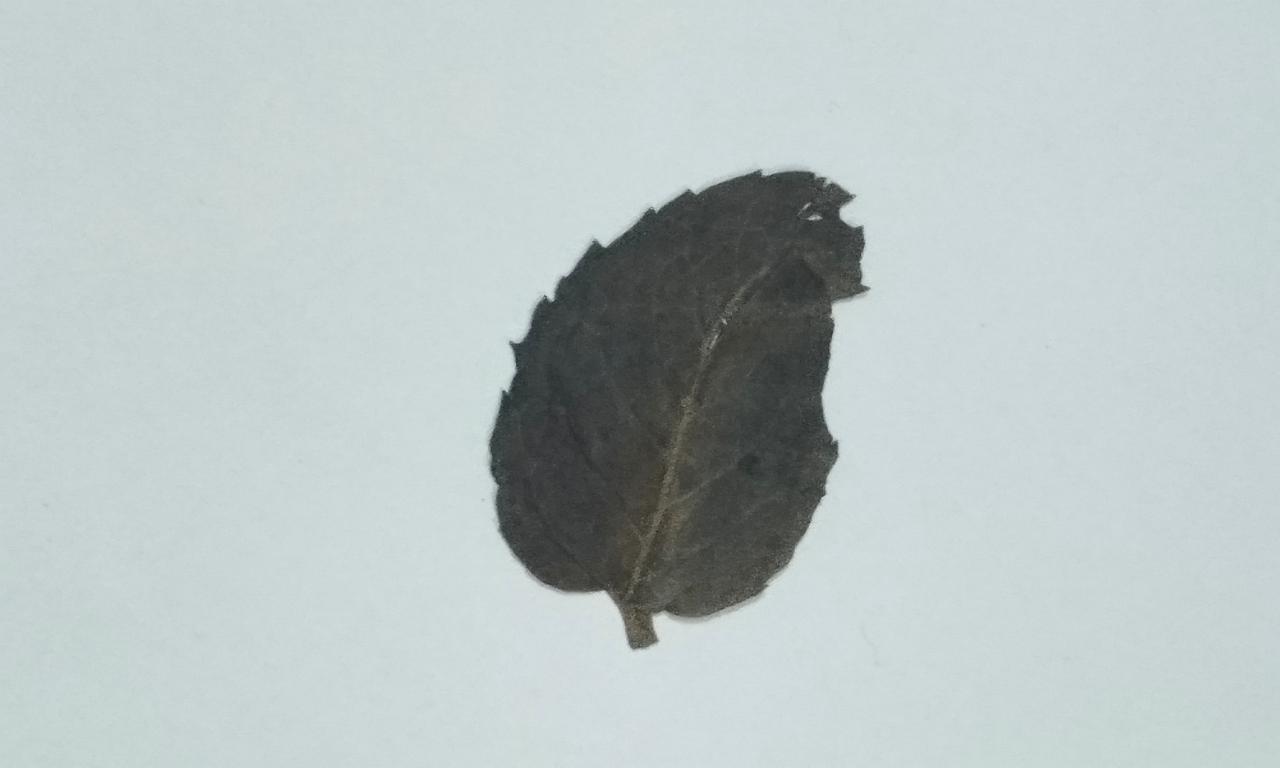
Label: Dried